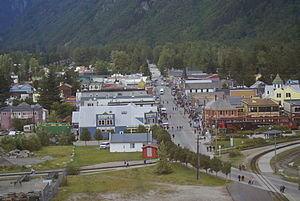
Skagway (Alaska)
Skagway er en borough i delstaten Alaska i USA. Byen ligger i det såkaldte Alaska Panhandle i delstatens sydøstlige del. Ved folketællingen i 2010 havde byen 920 indbyggere, et tal der fordobles om sommeren, for at kunne håndtere de over 900.000 turister, der besøger byen hvert år.